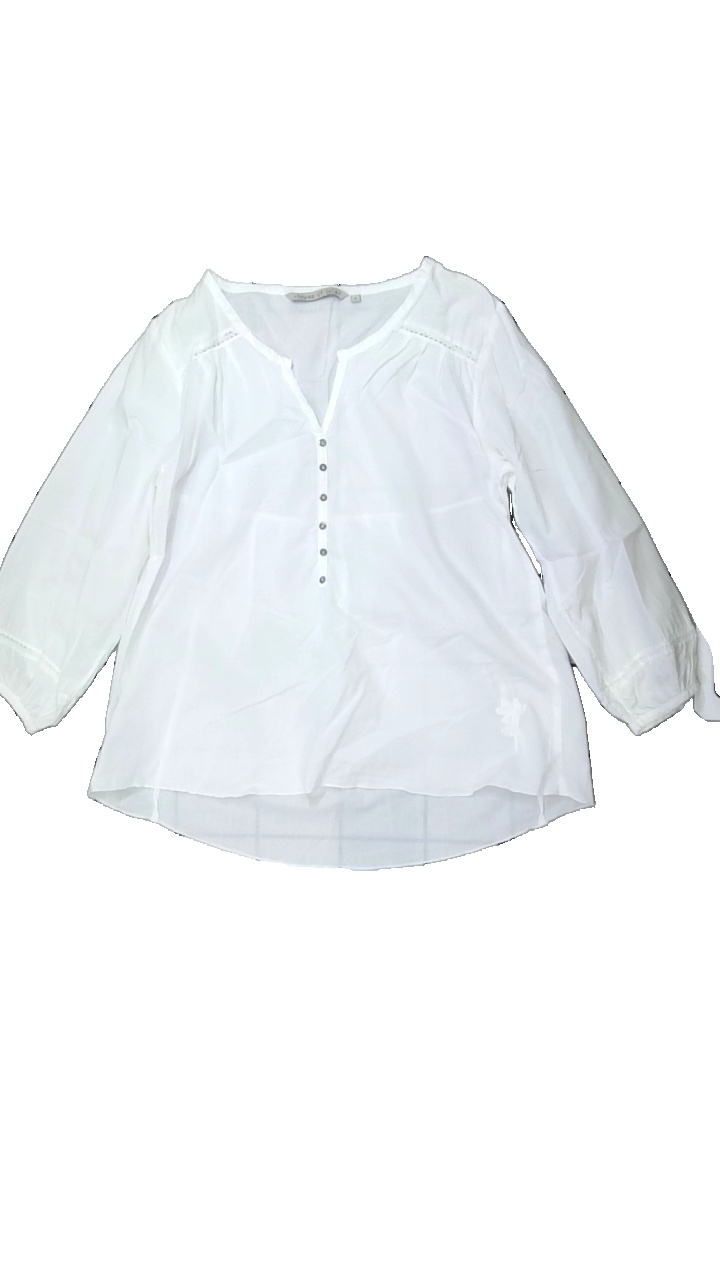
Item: Blouse (Ladies)
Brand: House Of Lola
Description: vit blus med spetsdetaljer, hål i armhålan
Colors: White
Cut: Regular
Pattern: Lace
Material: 100% cotton
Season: All
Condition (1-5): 3
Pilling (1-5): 5
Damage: hål
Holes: Major
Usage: Export
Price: <50